List of Atomwaffen Division members in the United States who faced criminal charges

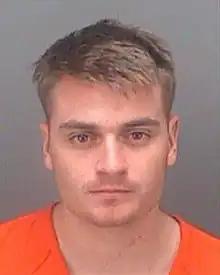
Brandon Clint Russell mugshot

In May 2017, on the night of Devon Arthurs' arrest, his third roommate, a 21-year-old, Brandon Russell was also arrested and questioned by local police and the FBI. While it was determined that Russell was not involved in the homicides and was released, the deaths drew investigators' attention to a large stash of explosives at the same location.